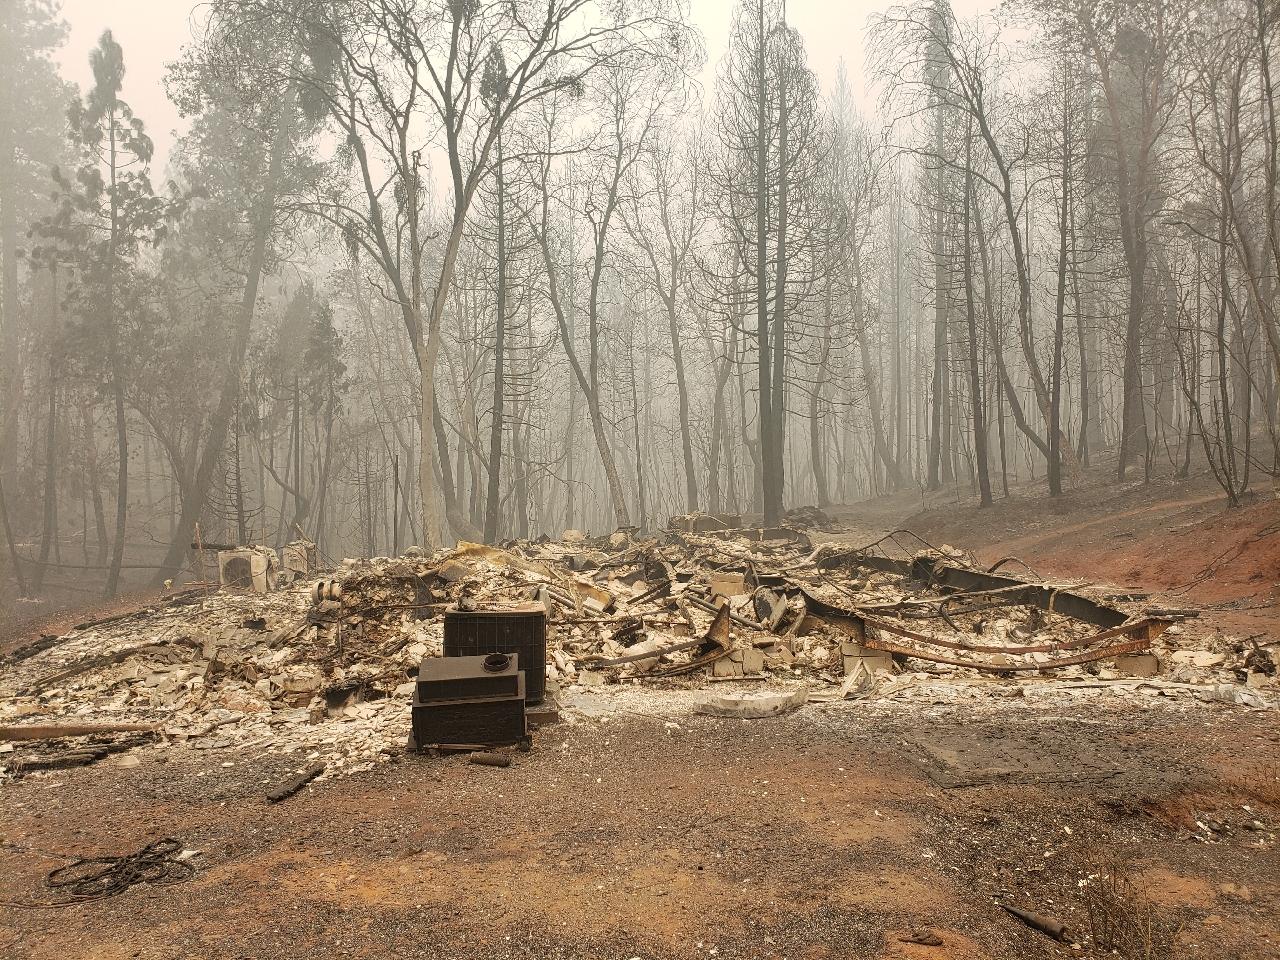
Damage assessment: destroyed